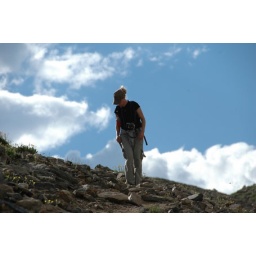
Nat against the incredible blue sky